Question: Please indicate a possible affordance area of the frisbee that can be used for catching
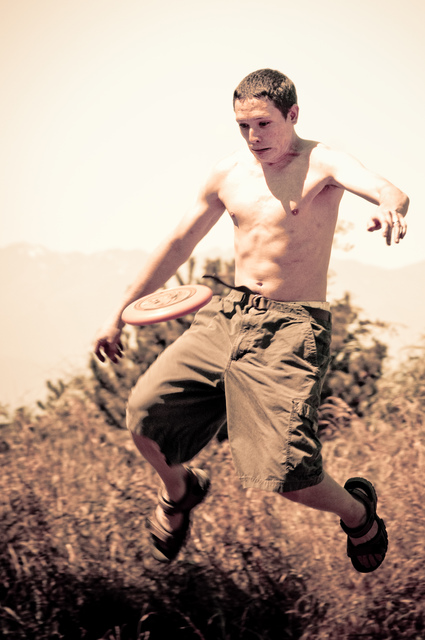
Answer: [118.064, 267.068, 219.117, 333.233]